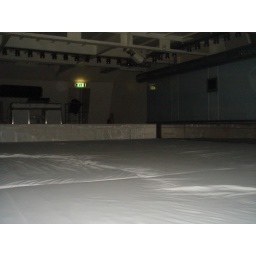
Huge bed in the boat